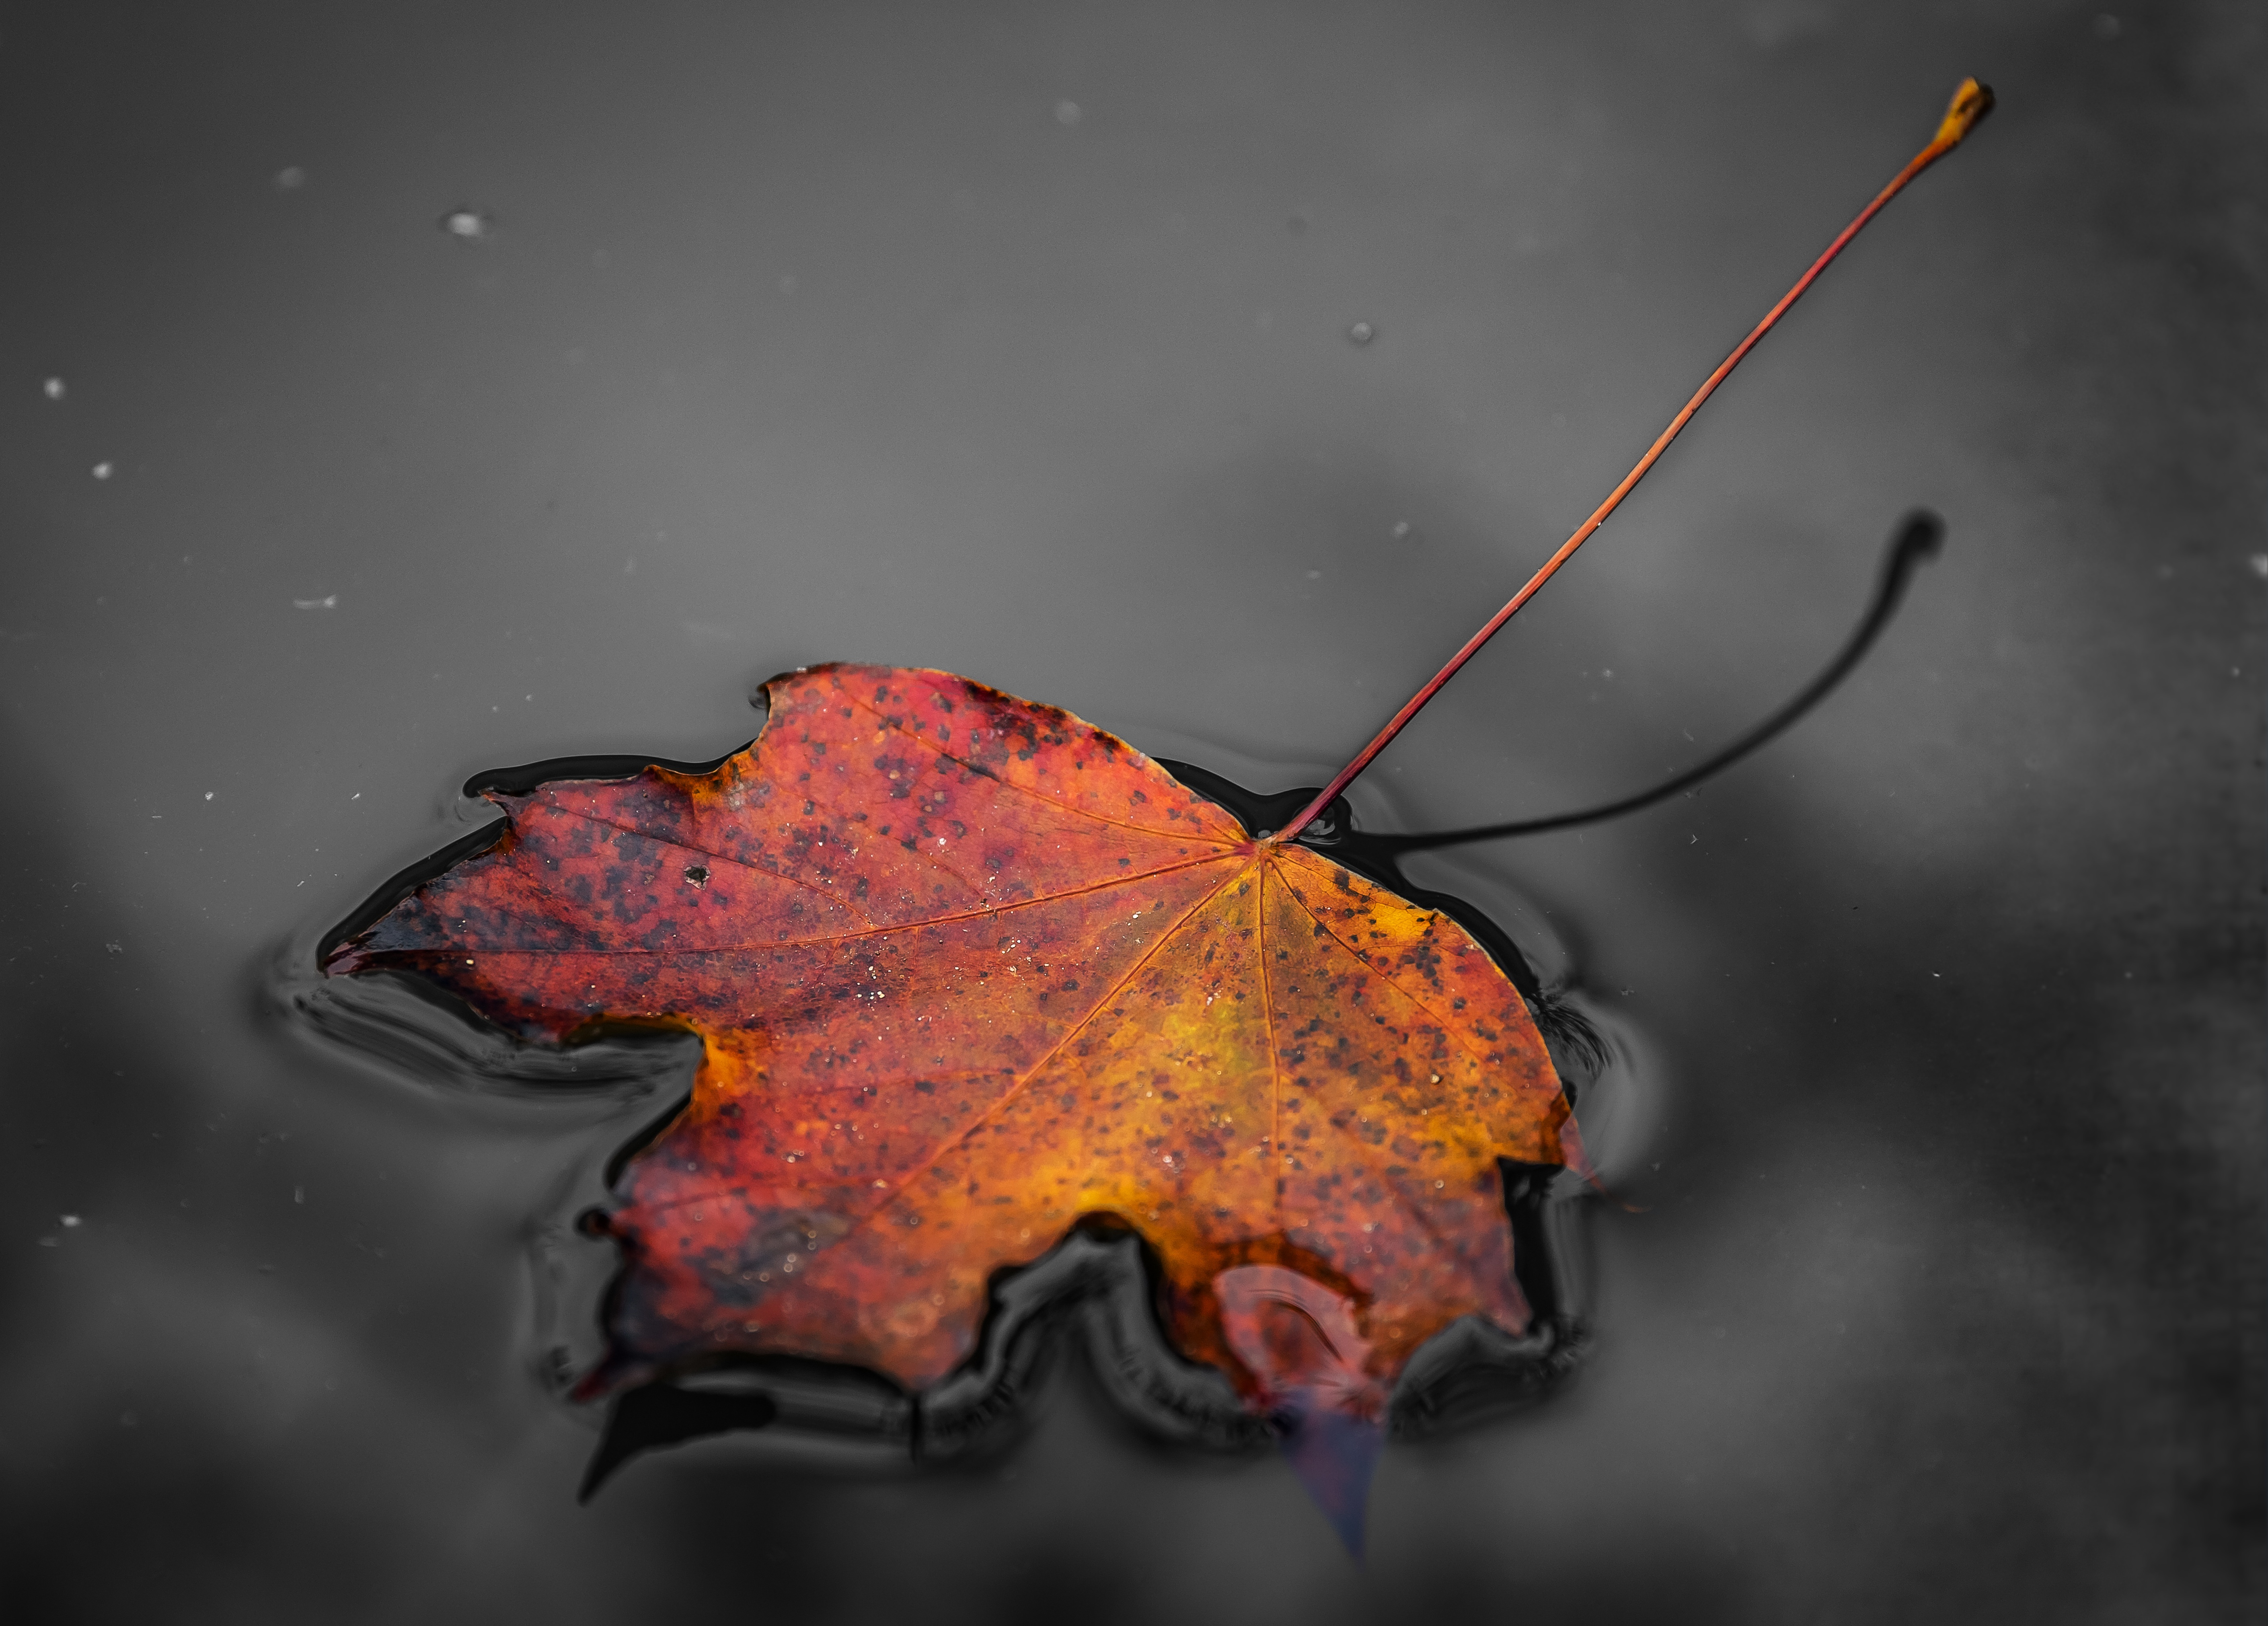
nature, leaf, swim, foliage, red, color, autumn, season, maple, maple leaf, autumn mood, autumn leaf, autumn colors, macro photography, computer wallpaper